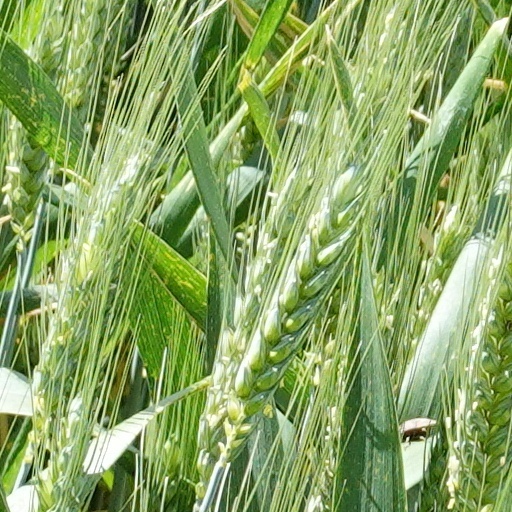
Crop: wheat